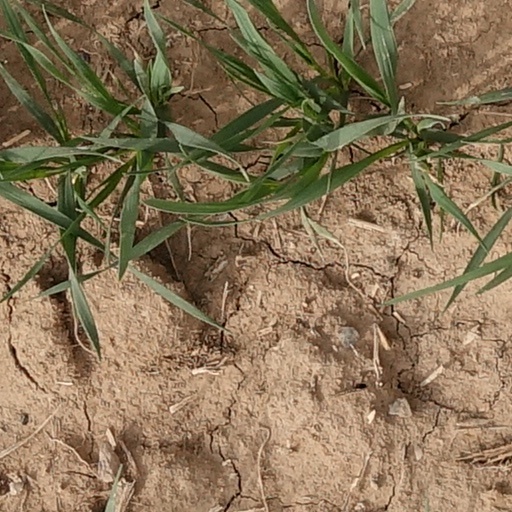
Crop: wheat